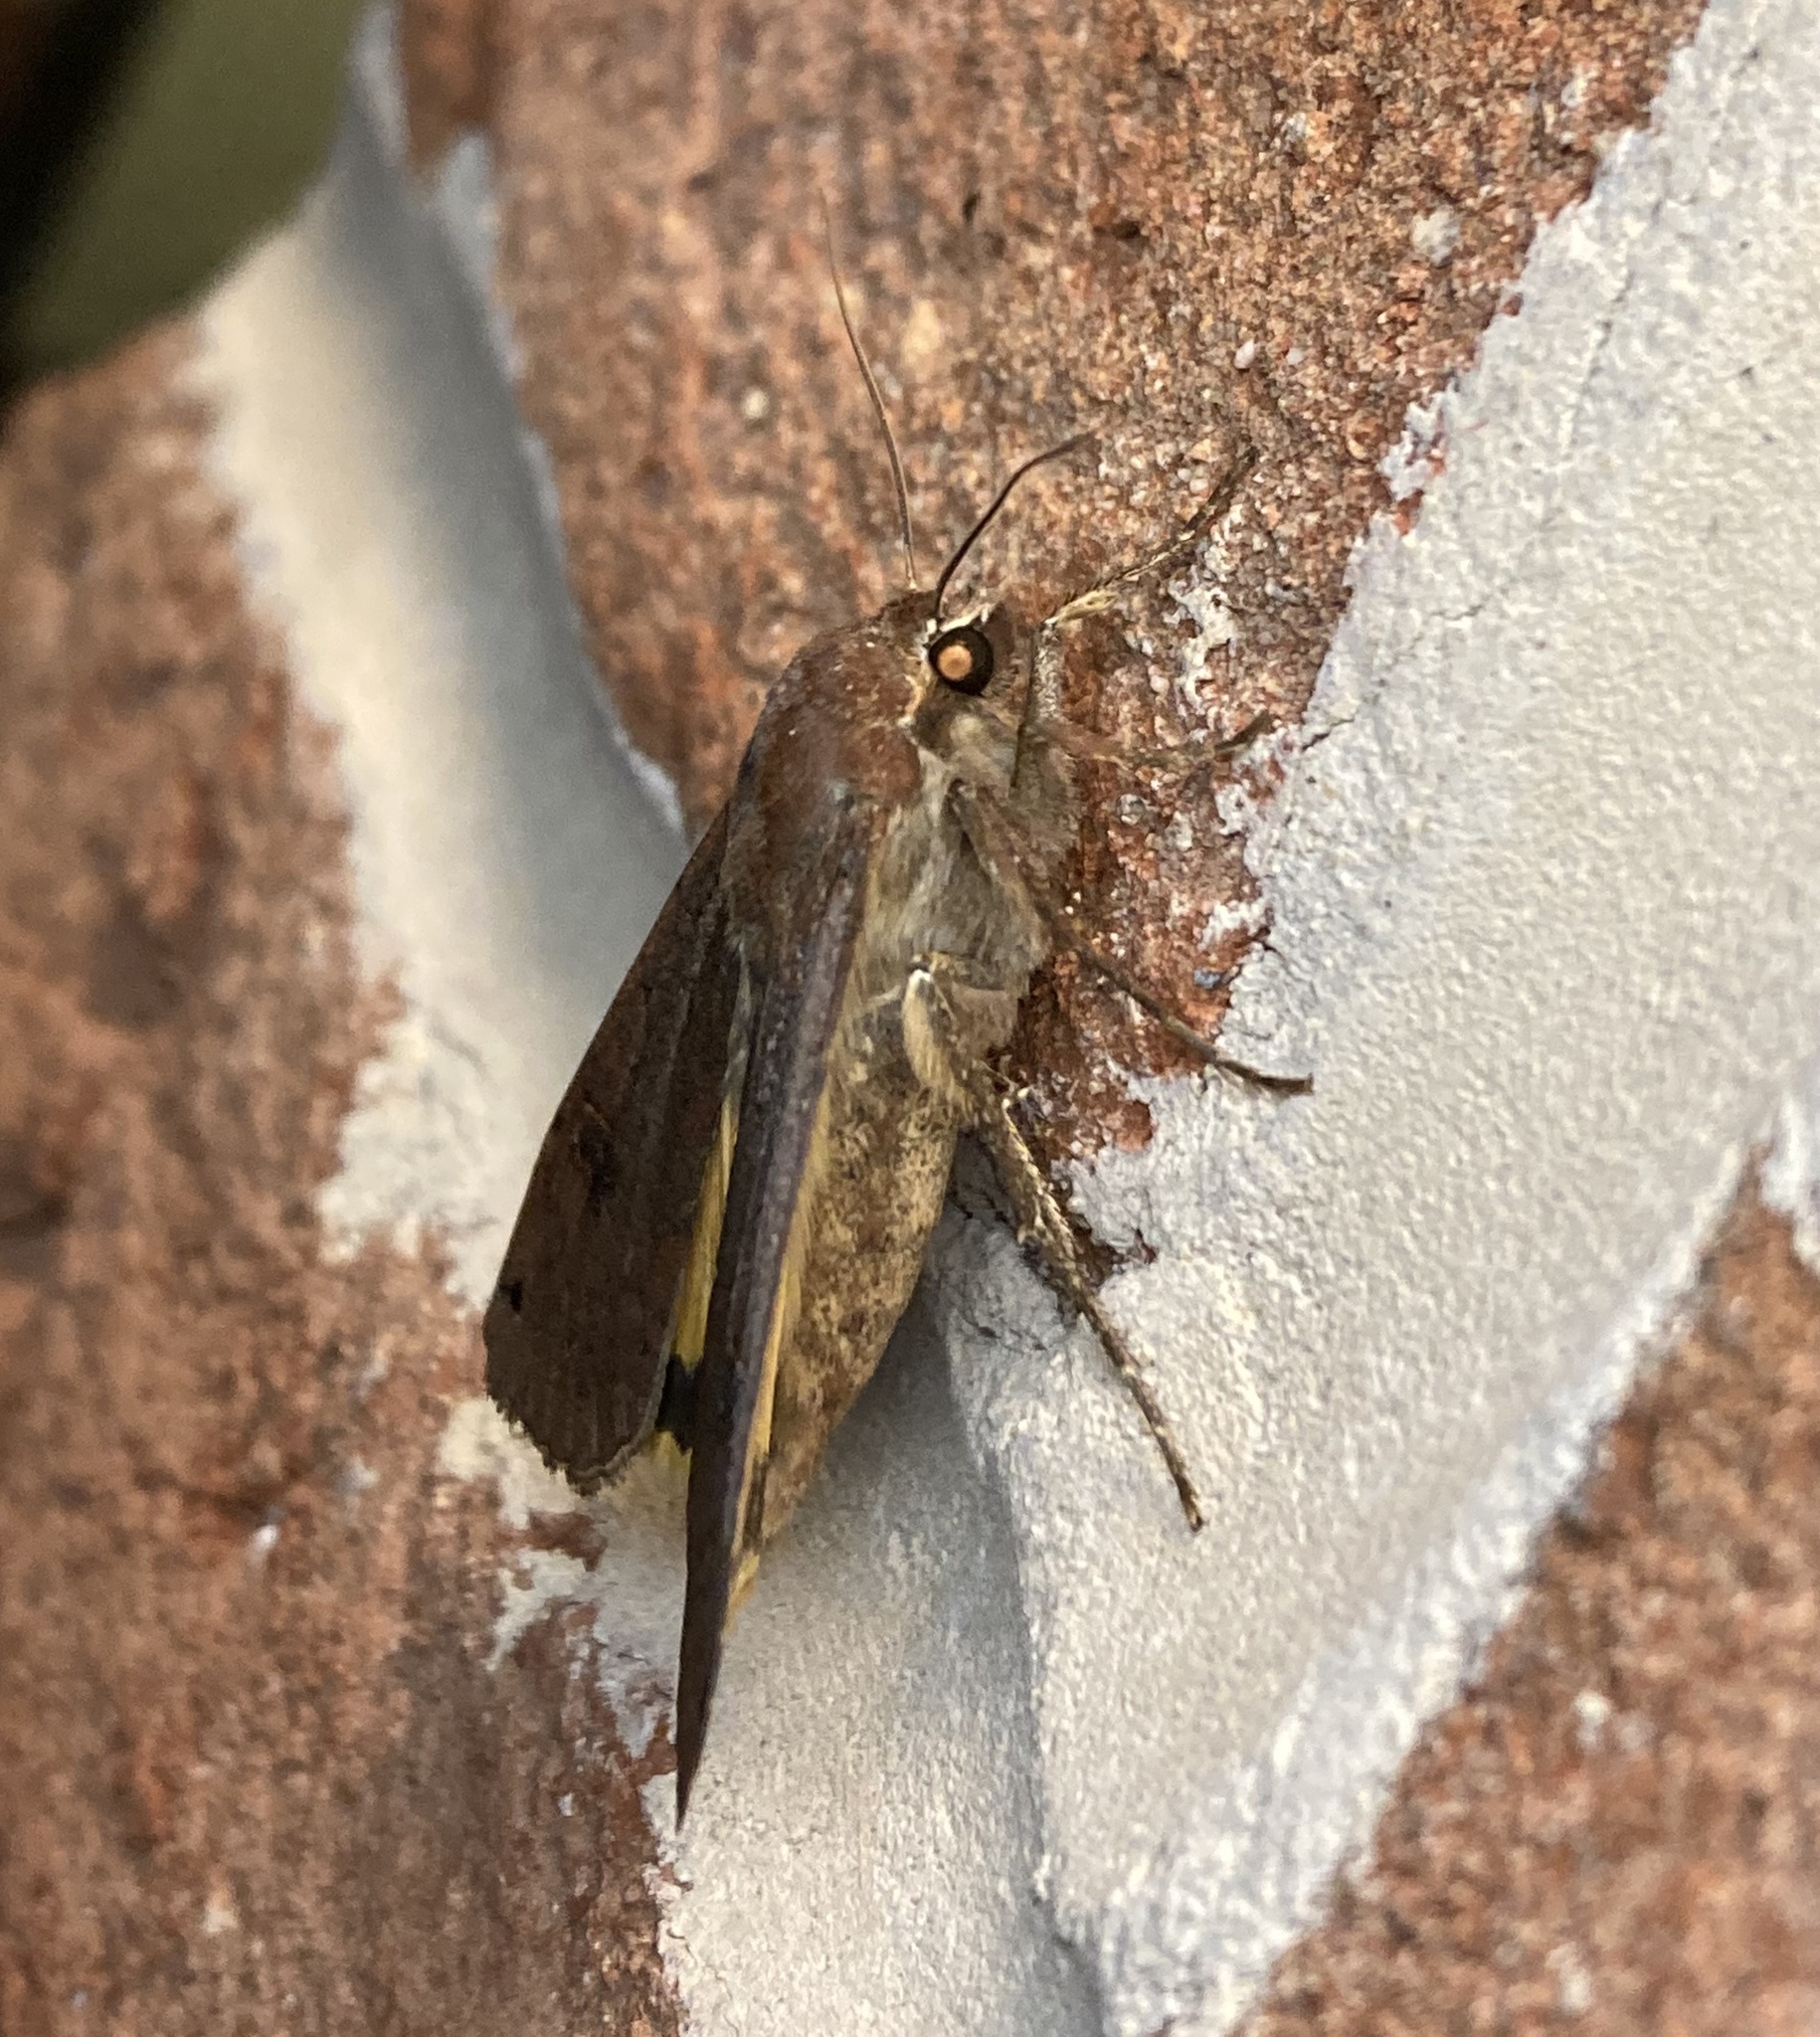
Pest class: cutworms